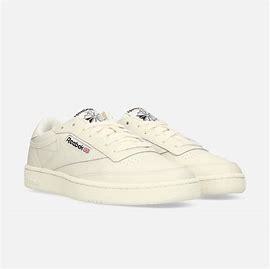
Brand: Reebok
Model: Club C 85 Mu